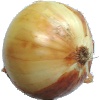
Label: Onion White 1